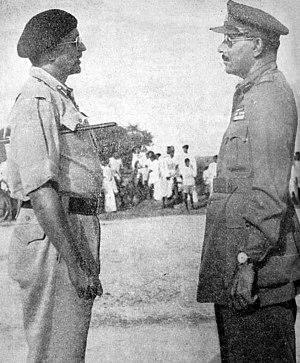
1948 est une année bissextile commençant un jeudi 1er Janvier.